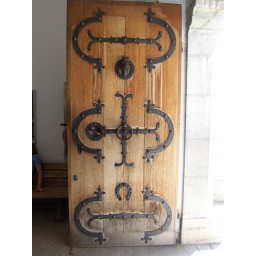
A door in the carriage house to the castle. The lil horse is neat...